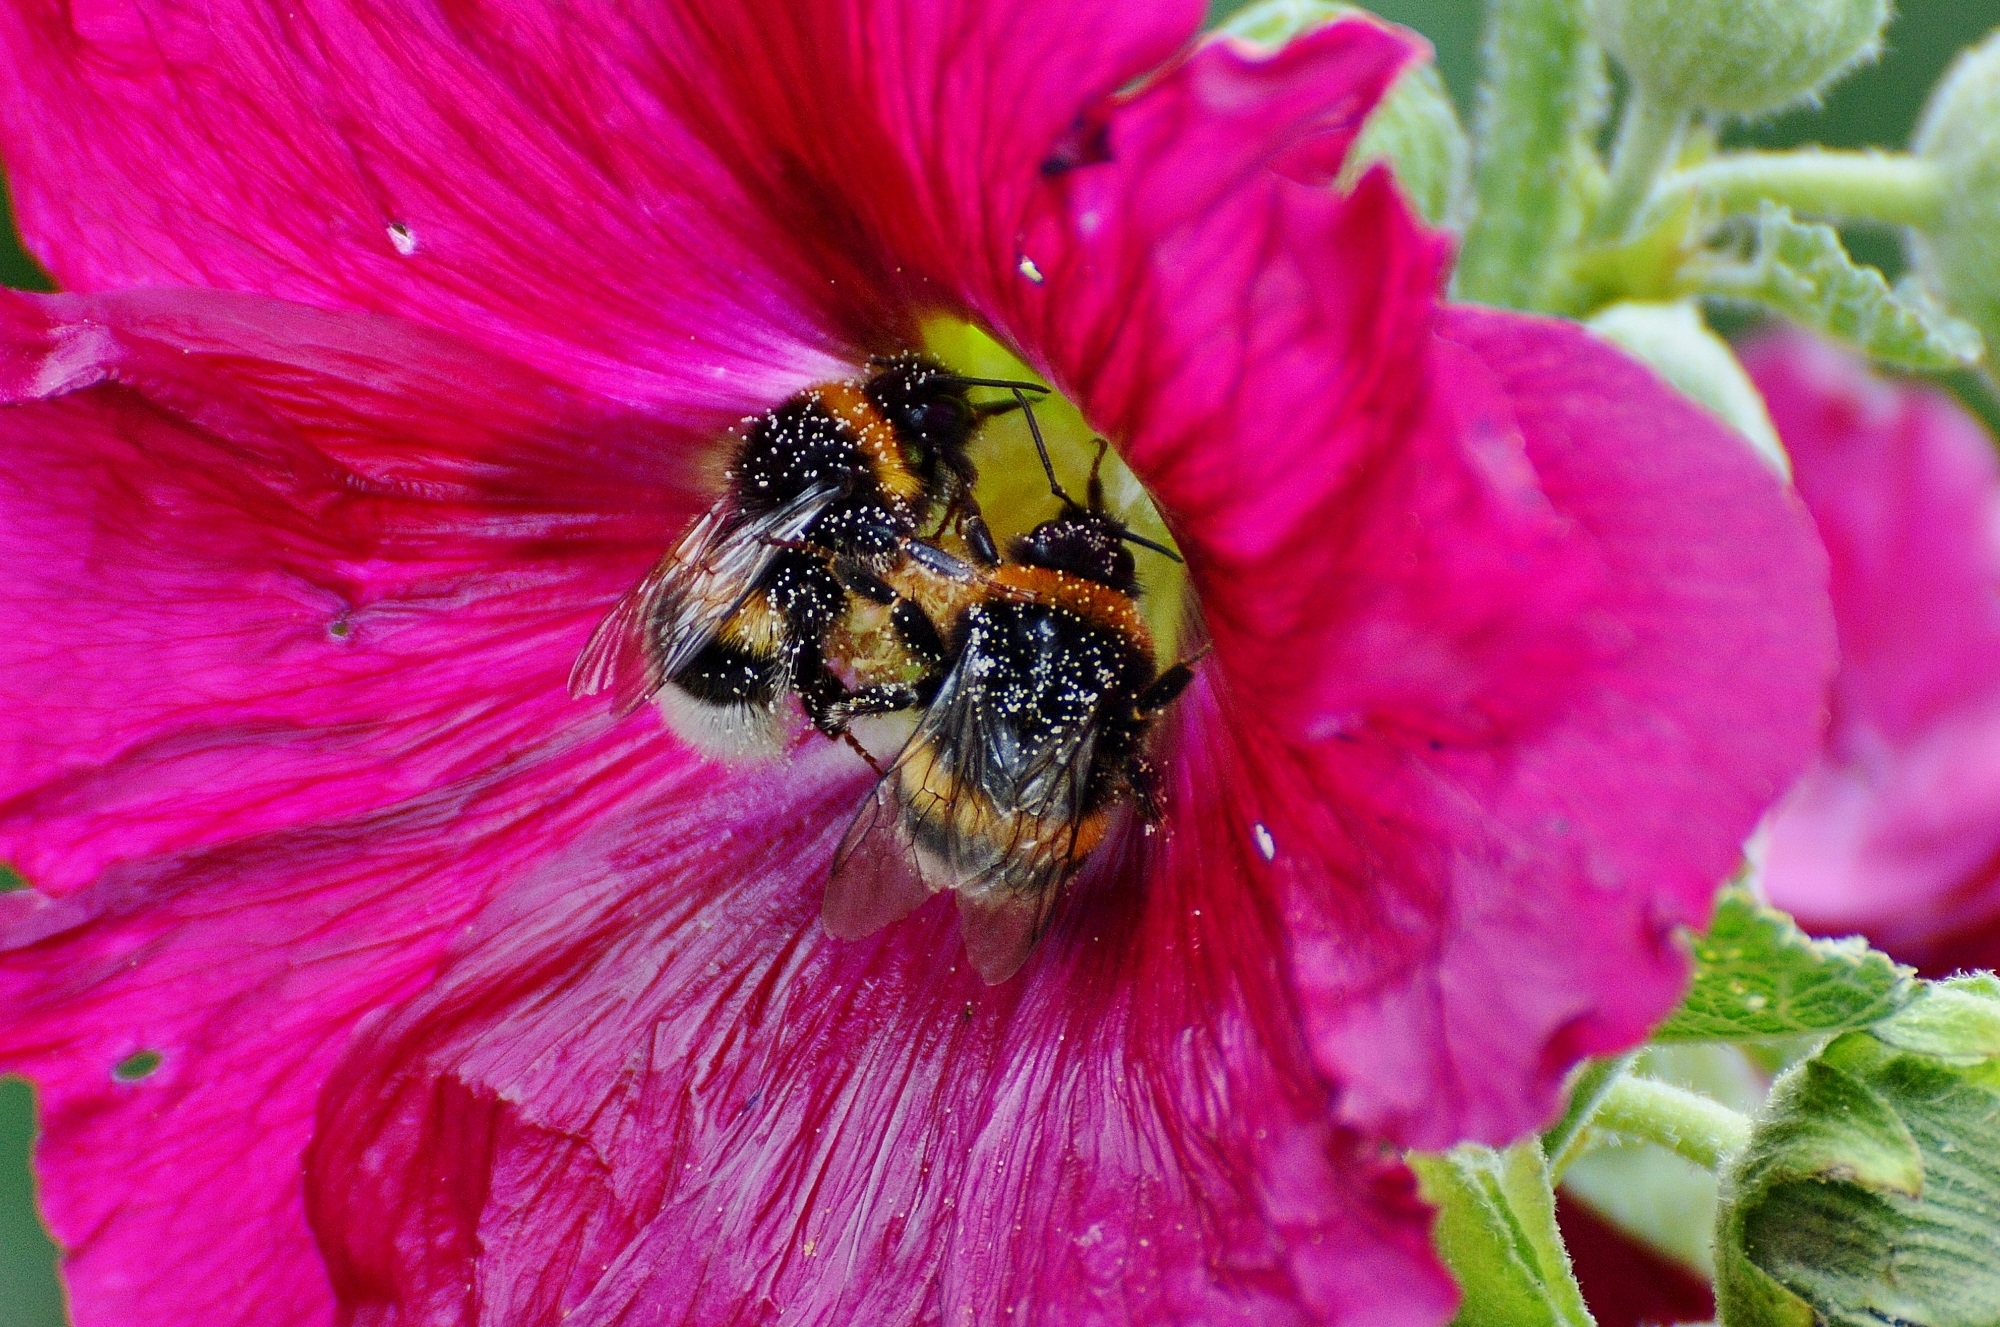
nature, blossom, plant, photography, flower, petal, bloom, animal, summer, pollen, insect, macro, garden, close, flora, fauna, invertebrate, close up, bee, bumblebee, hummel, nectar, macro photography, flowering plant, honey bee, annual plant, land plant, membrane winged insect